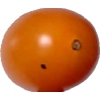
Label: tomato_cherry_orange